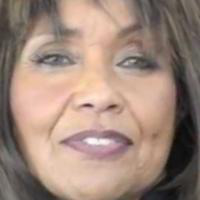
Age group: age 56-65